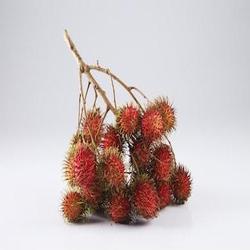
Label: Rambutan